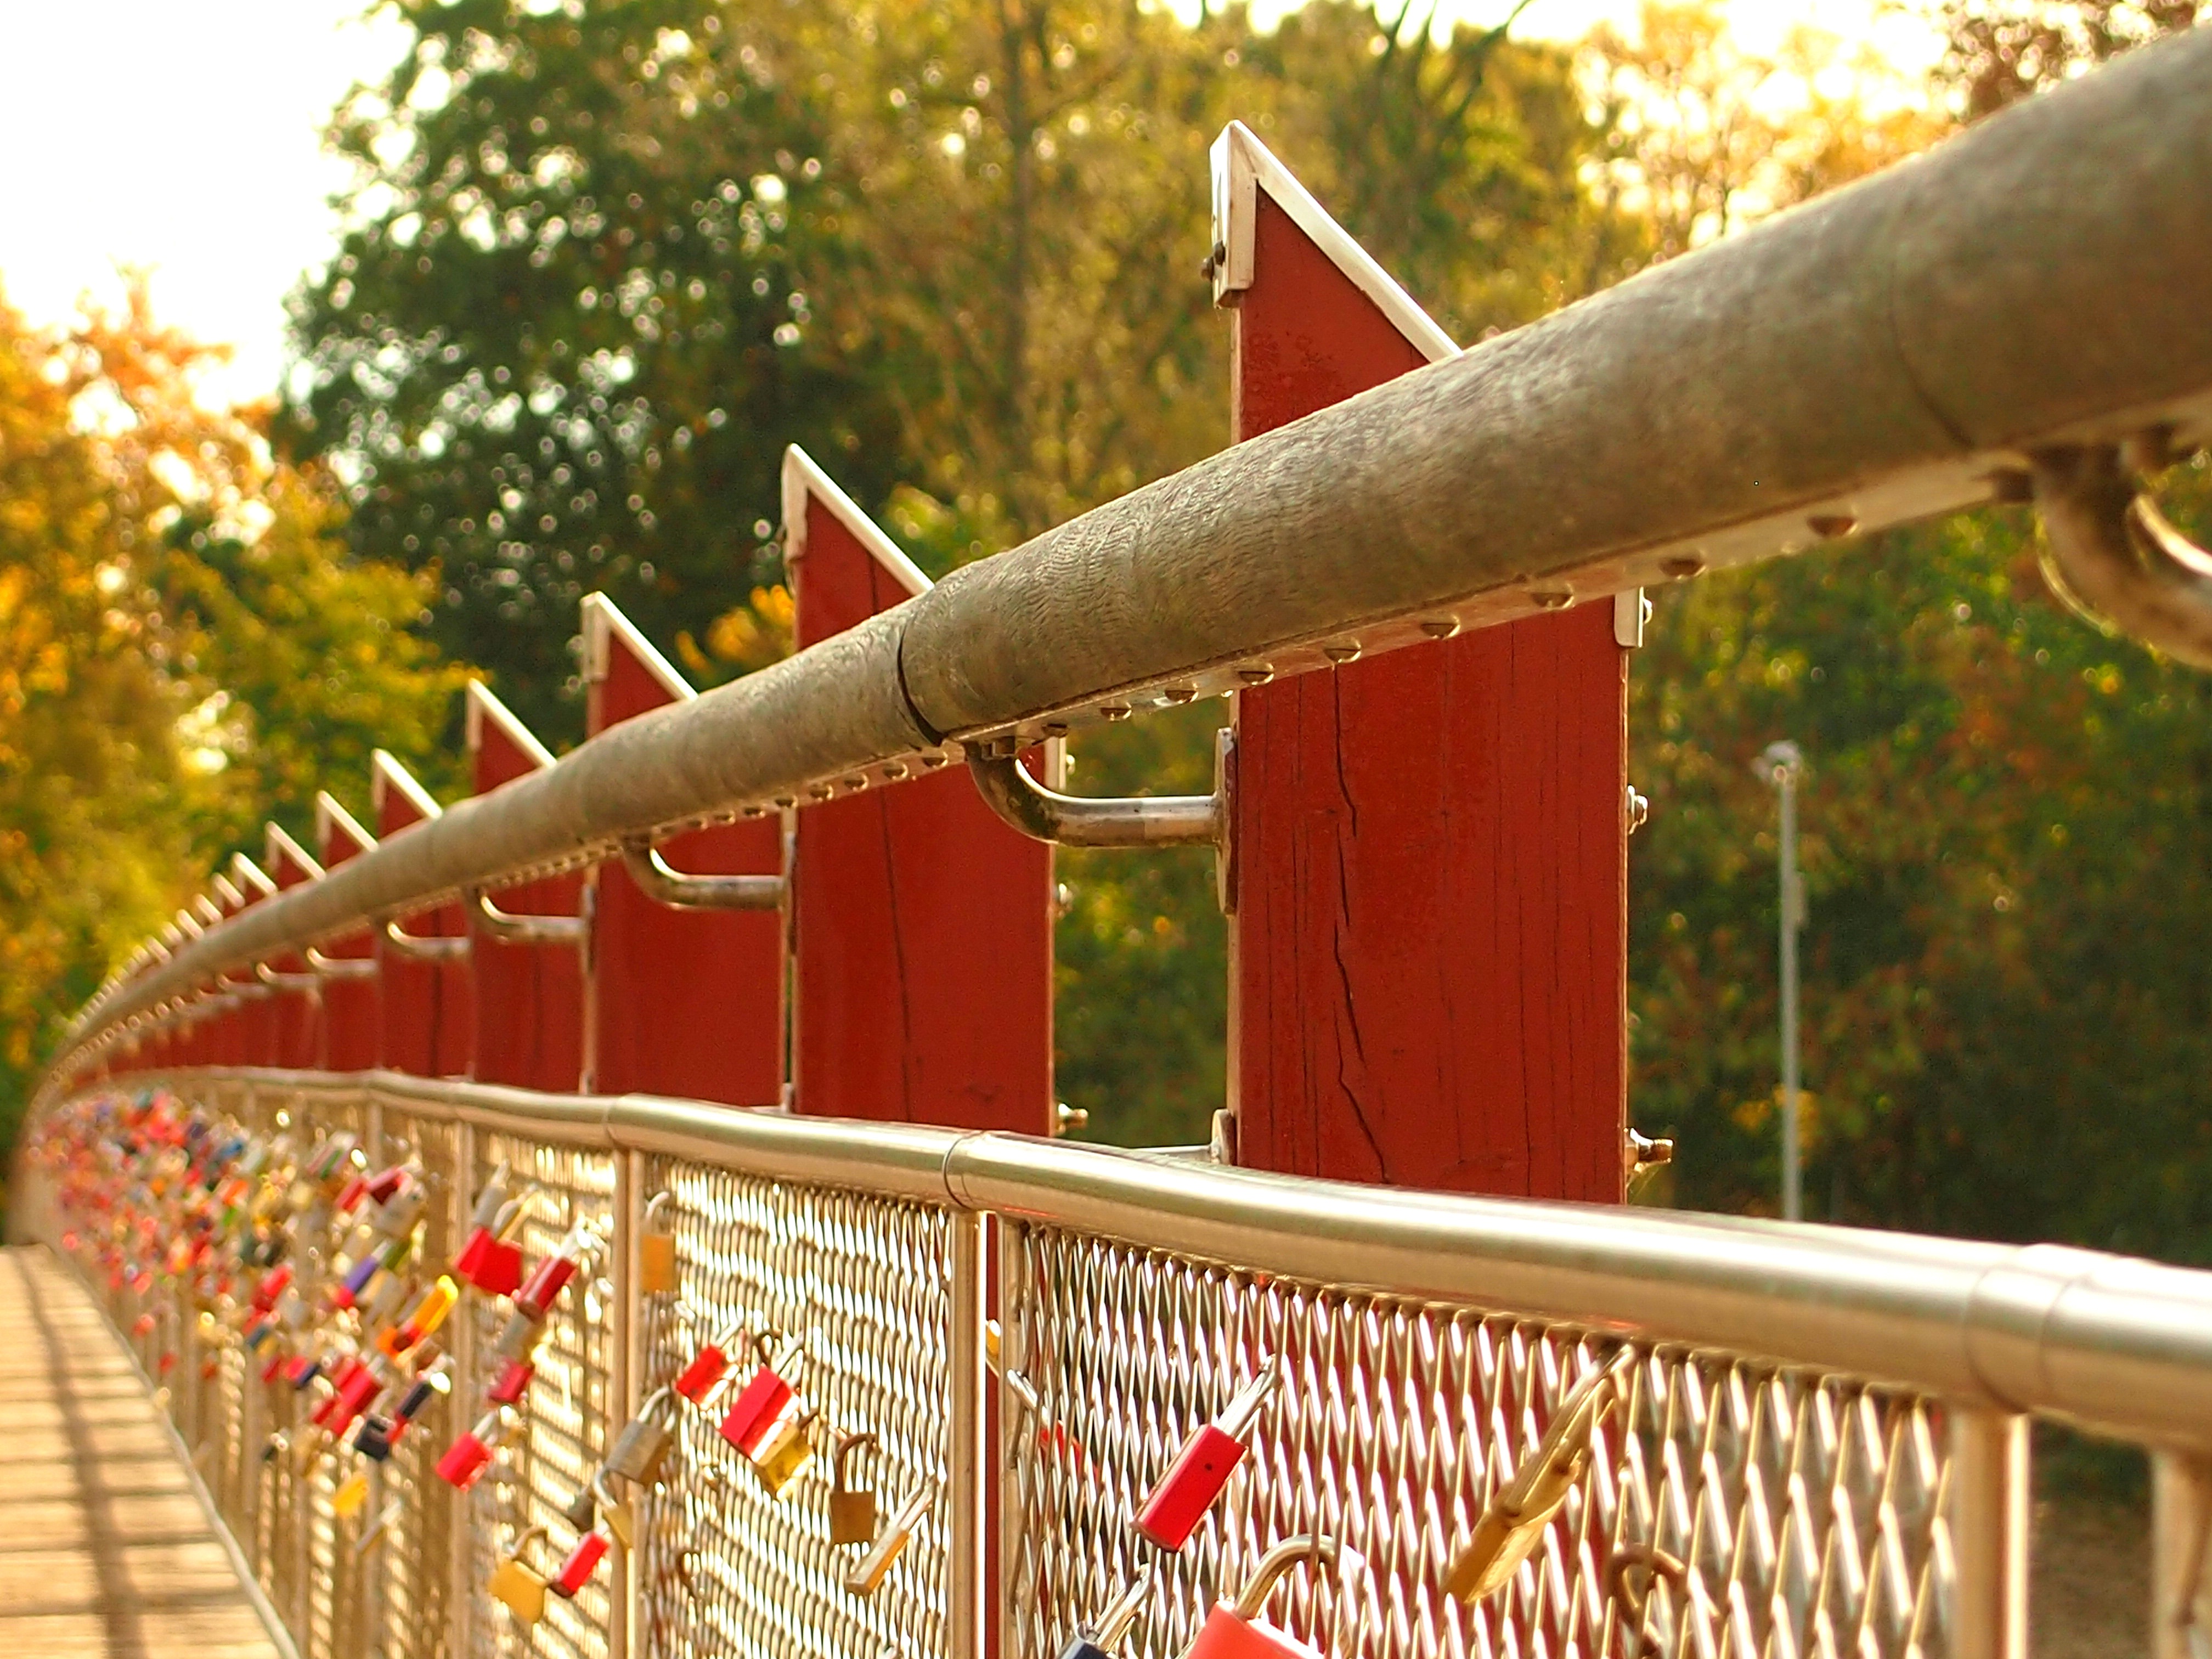
amusement park, park, playground, padlocks, love locks, love bridge, amusement ride, outdoor structure, outdoor play equipment